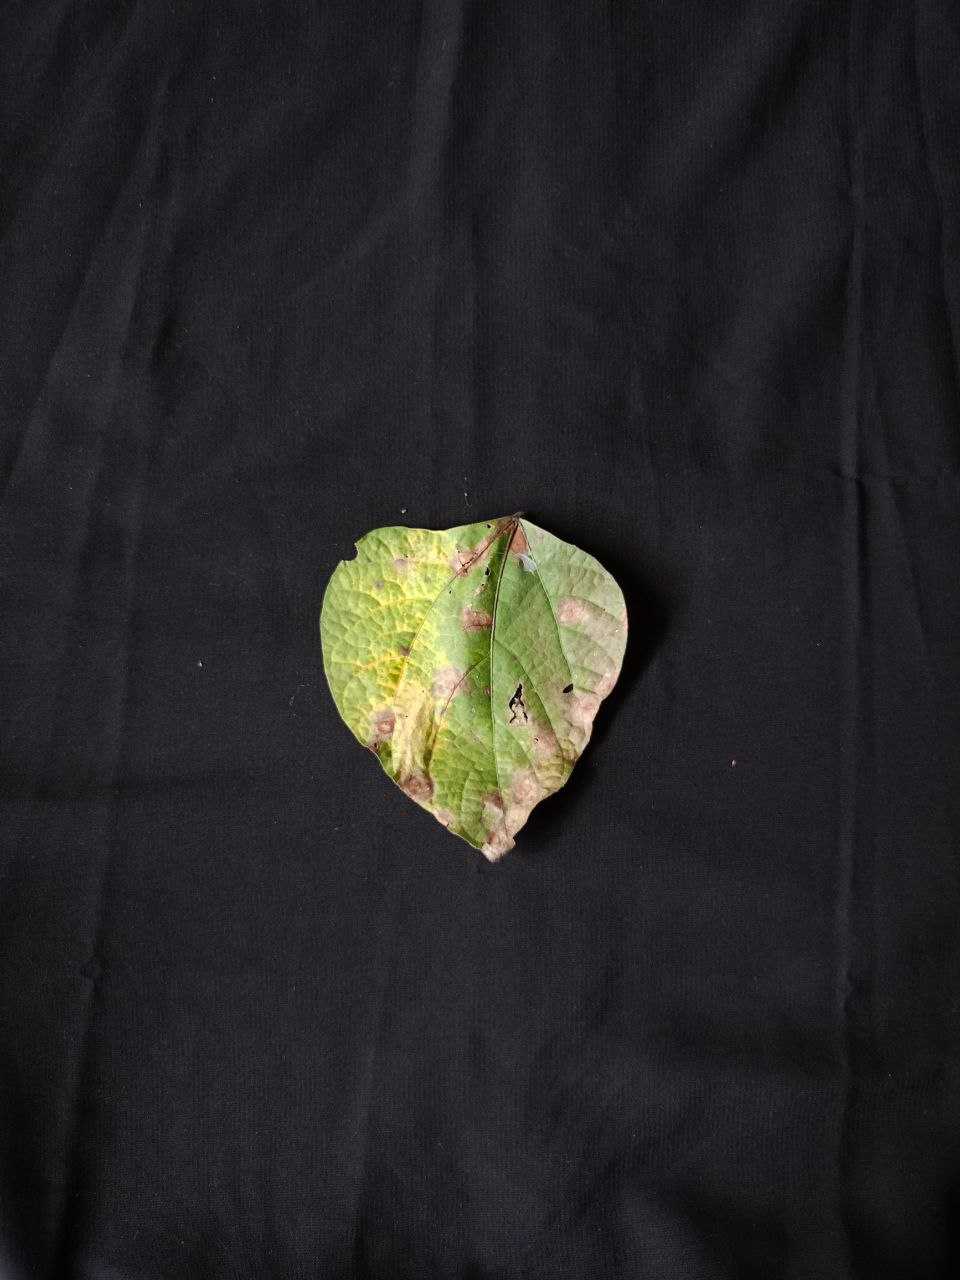
Crop: bean
Leaf condition: Blight